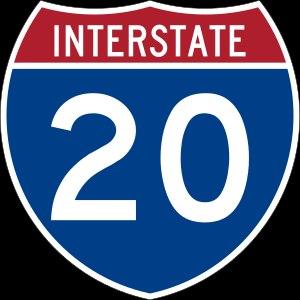
Une autoroute est une voie de communication routière à chaussées séparées, réservée à la circulation à vitesse élevée des véhicules motorisés. Elle ne comporte aucun croisement à niveau et les deux sens de circulation sont séparés par un terre-plein central ou une glissière de sécurité, délimités par une bande d'arrêt d'urgence et est accessible grâce à des points aménagés à cet effet appelé échangeur, qui permet de raccorder une autre autoroute.